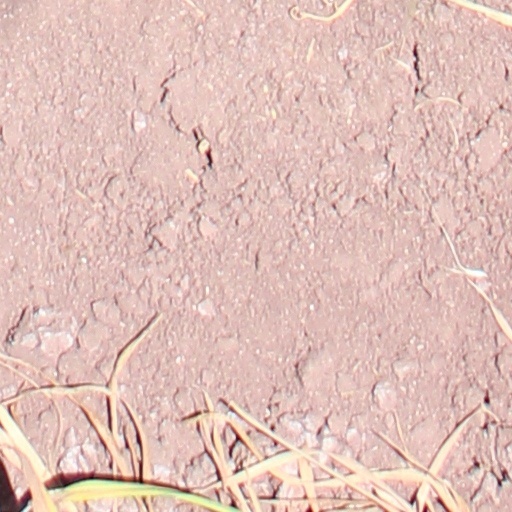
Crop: wheat